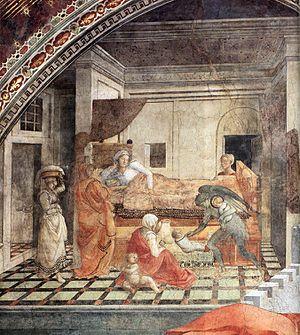
Saint Étienne est un prédicateur juif du Iᵉʳ siècle considéré a posteriori comme le premier diacre et le premier martyr de la chrétienté.